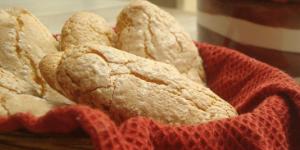
vainillas